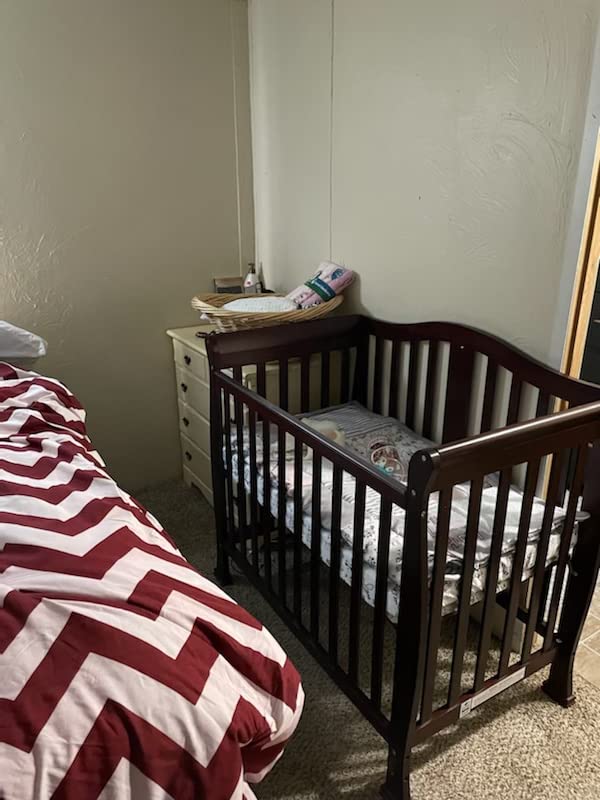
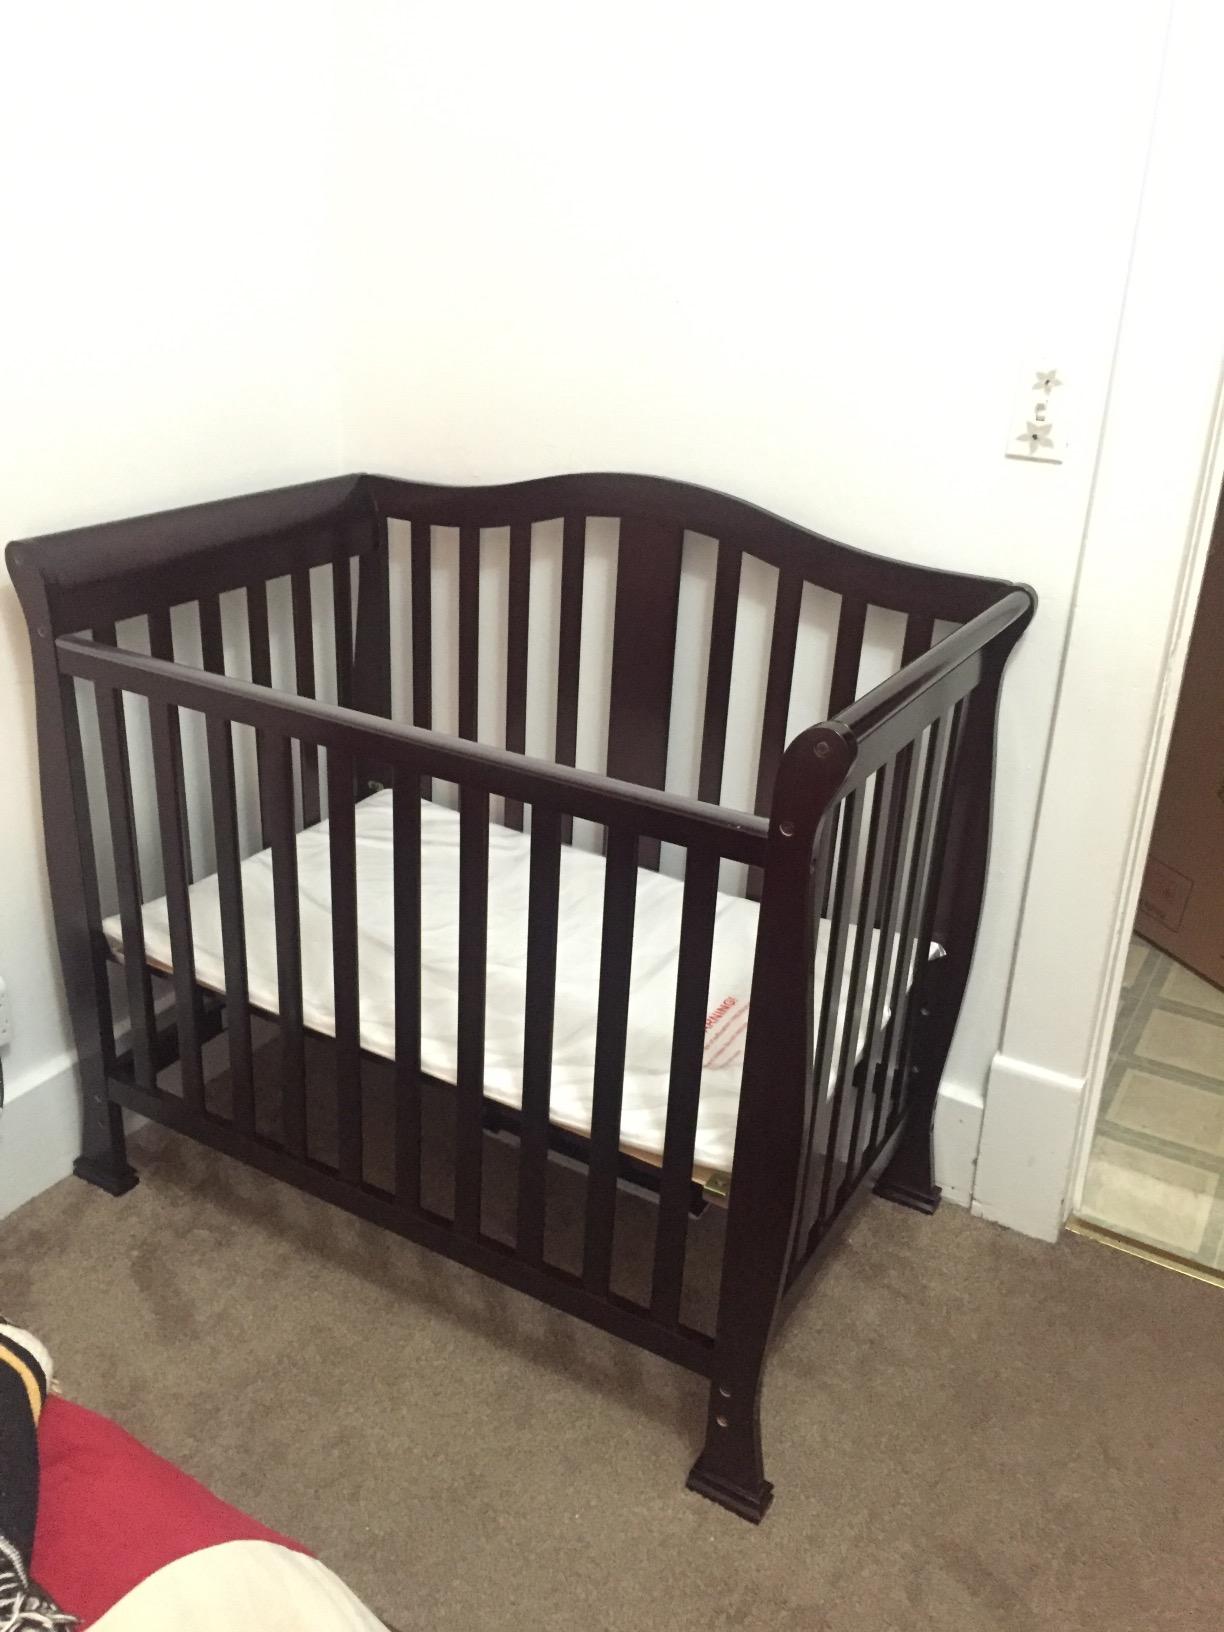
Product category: products_crib
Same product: yes